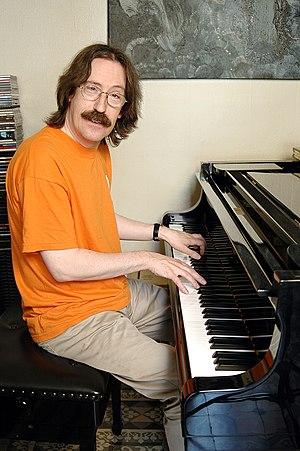
Joseph August Tharrats i Pascual, dit Tha est un auteur de bande dessinée espagnol. Il est surtout connu dans le monde francophone pour la série humoristique Absurdus Delirium qu'il dessine sur des textes de son frère Joan Tharrats et qui est publiée dans le mensuel Fluide glacial de 1984 à 2005. C'est le neveu du peintre Joan-Josep Tharrats.